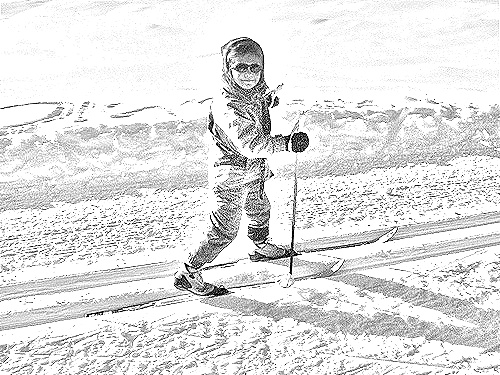
Portrait style: Sketch Portrait